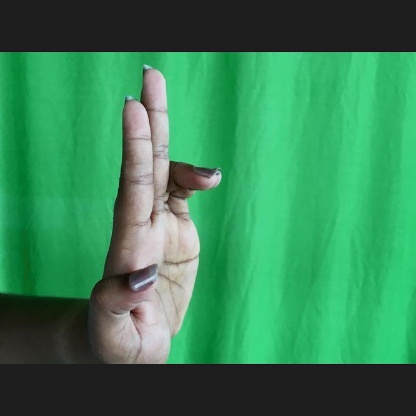
Mudra: Ardhapathaka